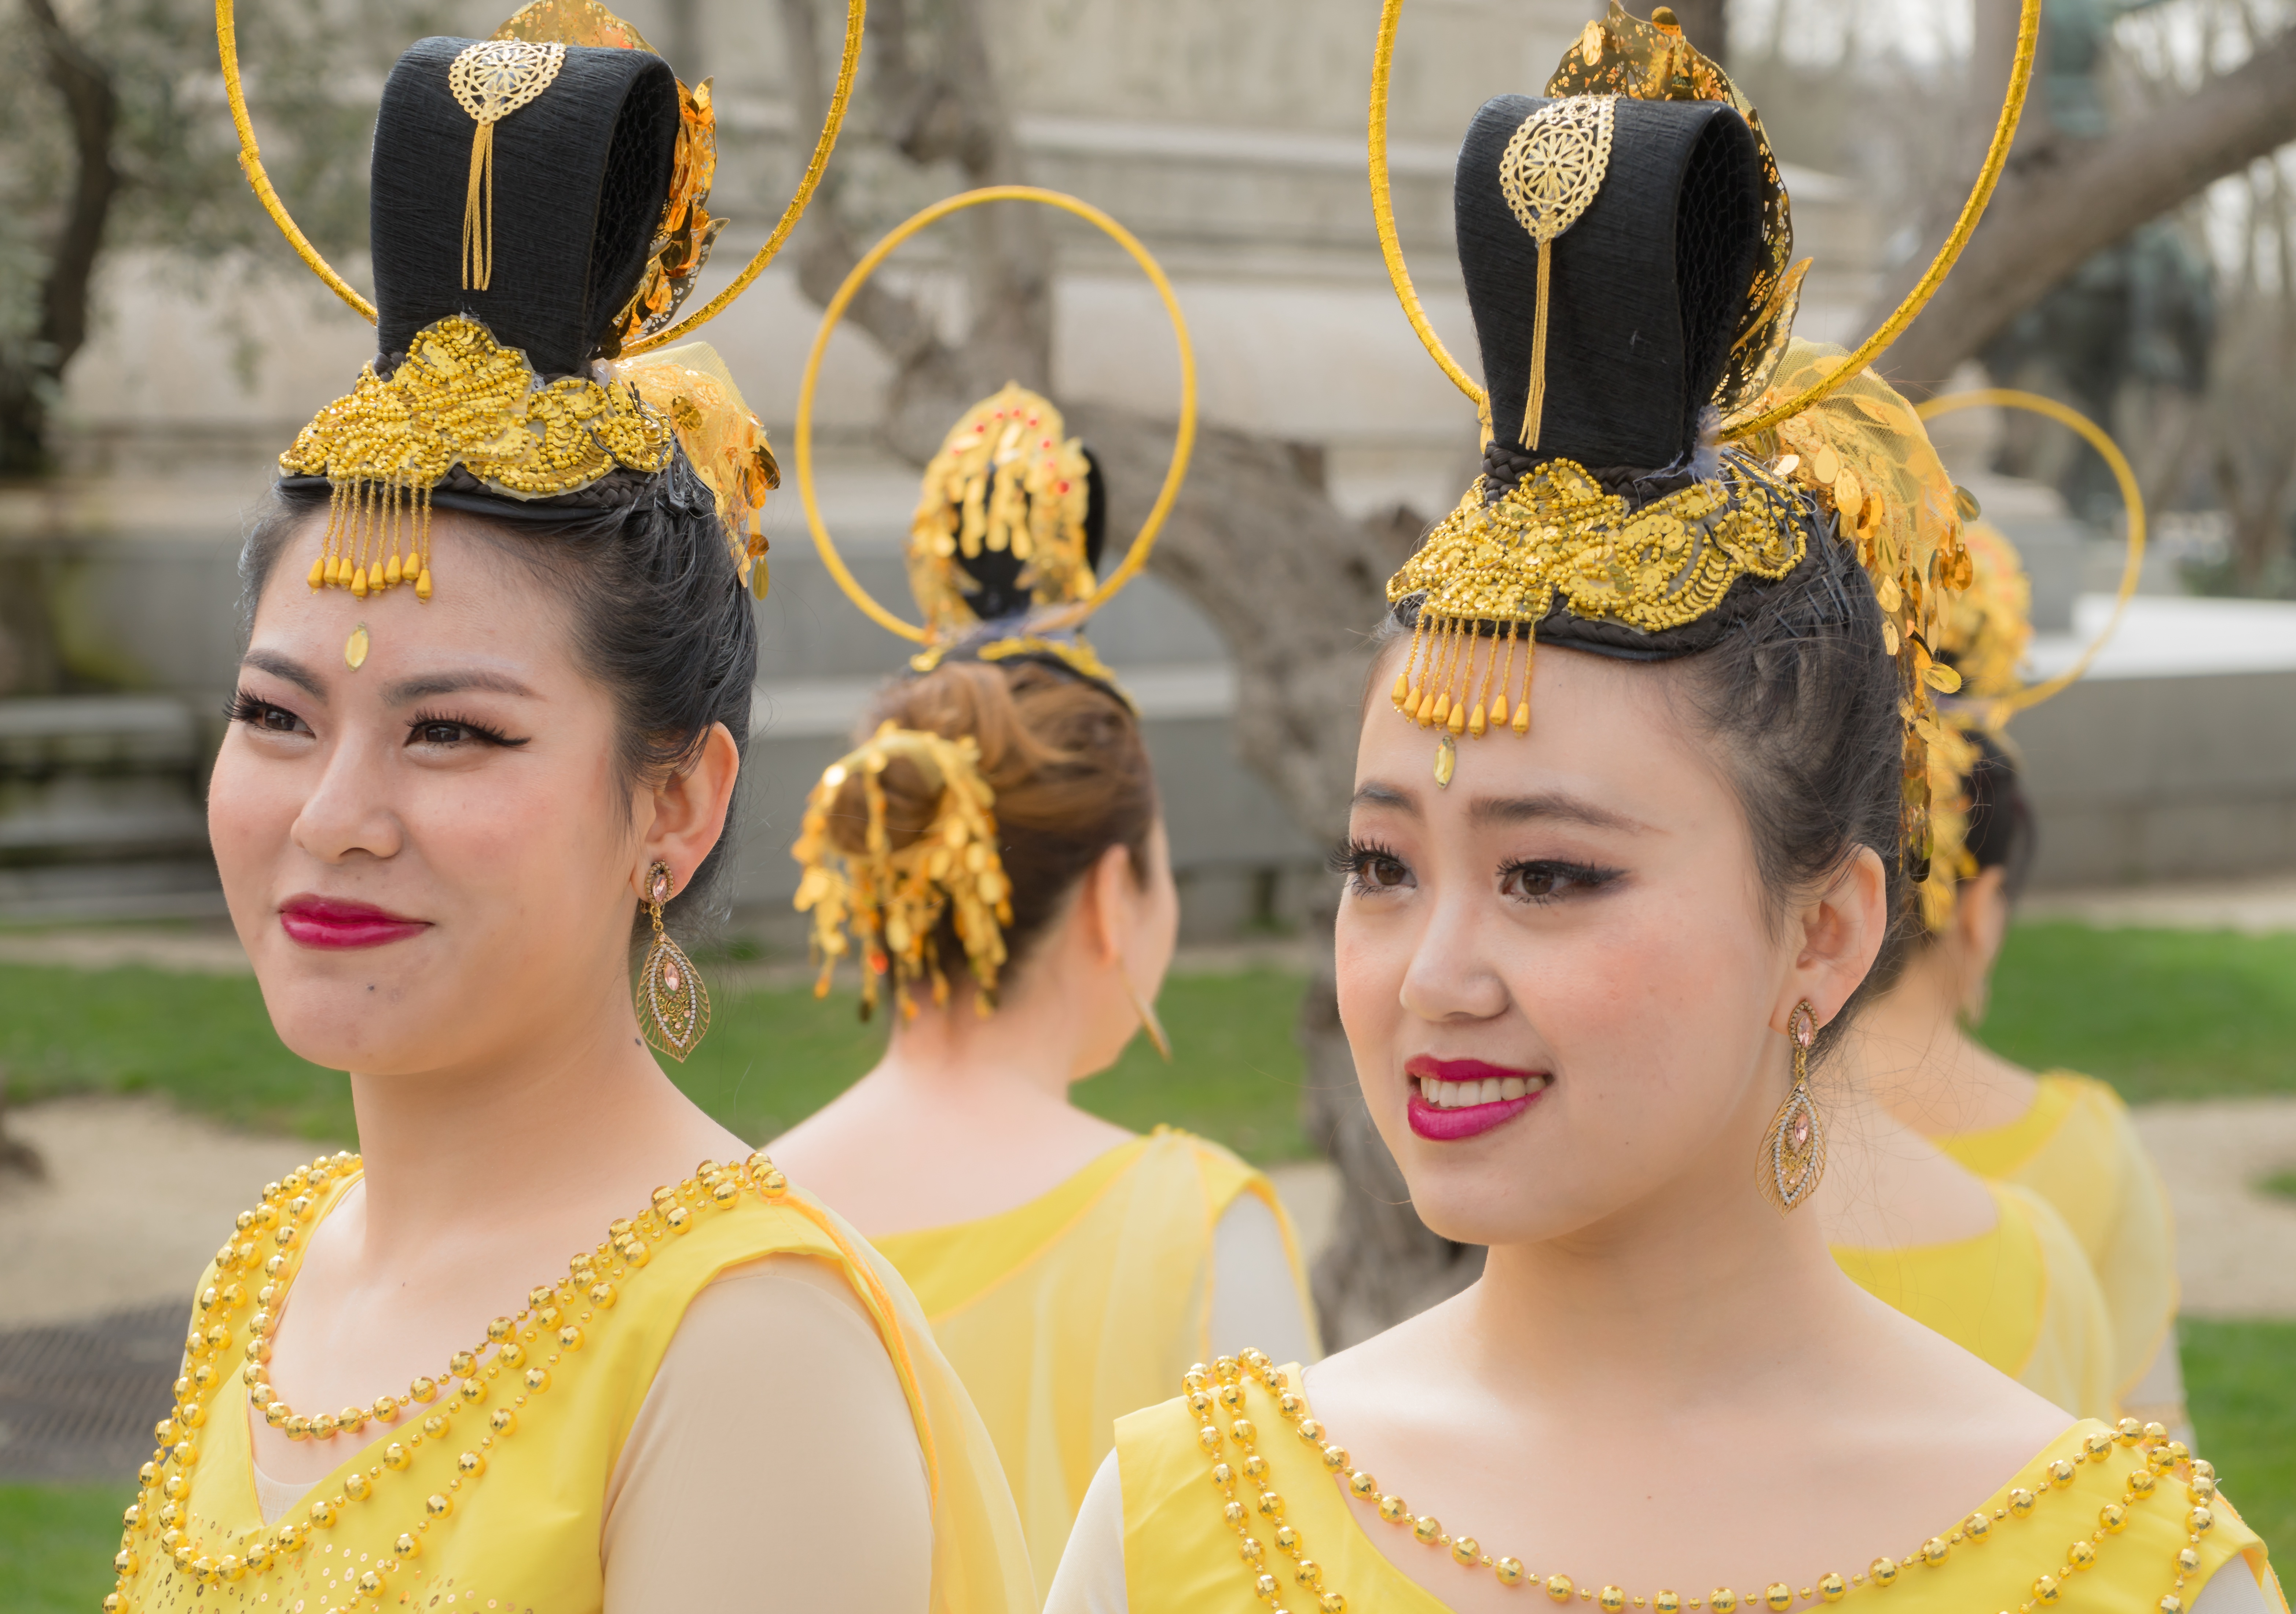
dance, chinese, carnival, couple, clothing, yellow, new year, festival, dancers, beijing, shanghai, beautiful, tradition, china, clothes, traditional, chinatown, danza folklorica, dressed folk